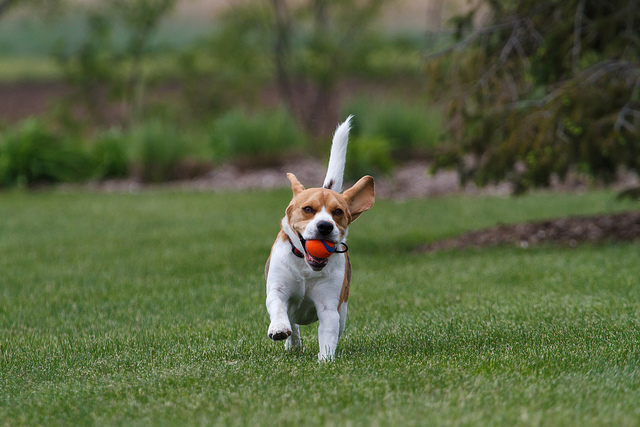
quả bóng được con chó ngậm ở trong mõm